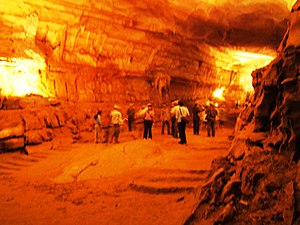
Hule / Galleri
En hule er et hulrum under jordoverfladen.